Sparta, Laconia

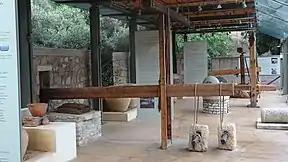
Clockwise from top: Sparta's Town Hall, Gkortsologou Street, Archaeological Museum of Sparta, Koumantareios gallery on Balasaki House, Olive and Greek Olive Oil Museum, Statue of Leonidas, Spartathlon monument

Sparta is a city and municipality in Laconia, Peloponnese, Greece. It lies at the site of ancient Sparta within the Evrotas Valley. The municipality was merged with six nearby municipalities in 2011, for a total population (as of 2021) of 32,786, of whom 17,773 lived in the city.